Dangerous Waters (2023 film)

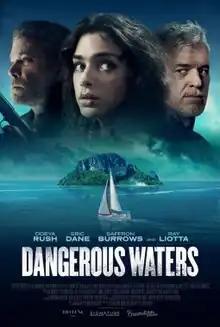
Theatrical release poster

Dangerous Waters is a 2023 American thriller film directed and written by John Barr. The film stars Odeya Rush, Eric Dane, Saffron Burrows, and Ray Liotta.